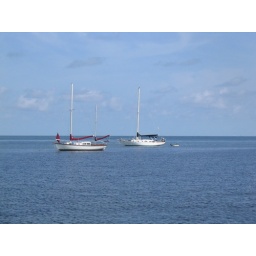
Two sail boats in the harbor near the resort.